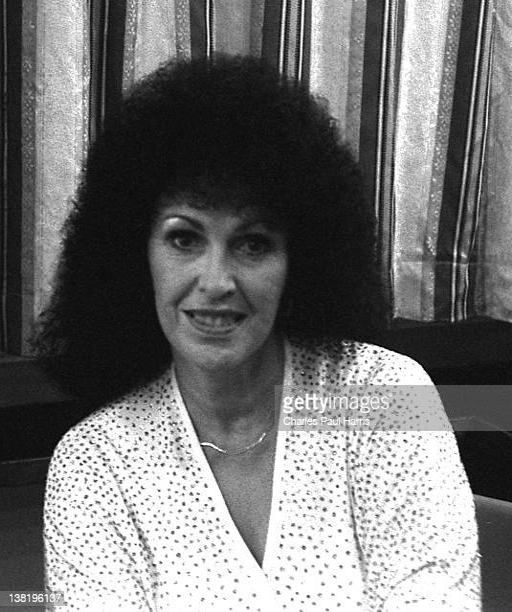
country artist poses for a portrait backstage